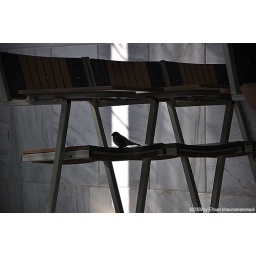
in computer algoritms classroom